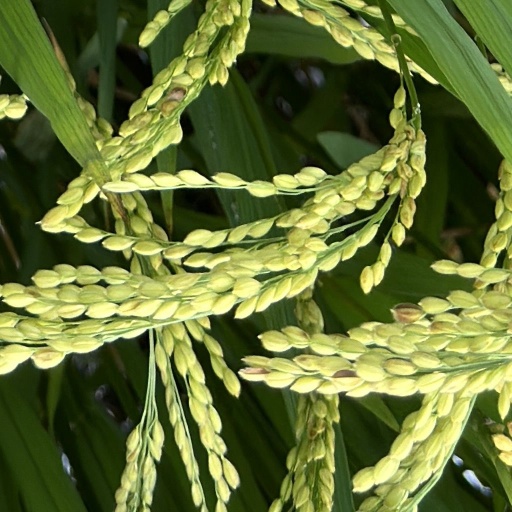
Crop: rice